Languedoc-Roussillon wine

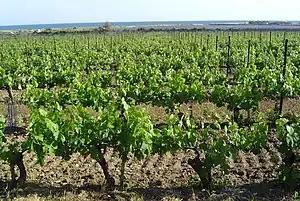
A vineyard in Villeneuve-lès-Maguelone bordering the Gulf of Lion.

The history of Languedoc wines can be traced to the first vineyards planted along the coast near Narbonne by the early Greeks in the fifth century BC. Along with parts of Provence, these are the oldest planted vineyards in France. The region of Languedoc has belonged to France since the thirteenth century and the Roussillon was acquired from Spain in the mid-seventeenth century. The two regions were joined as one administrative region in the late 1980s.